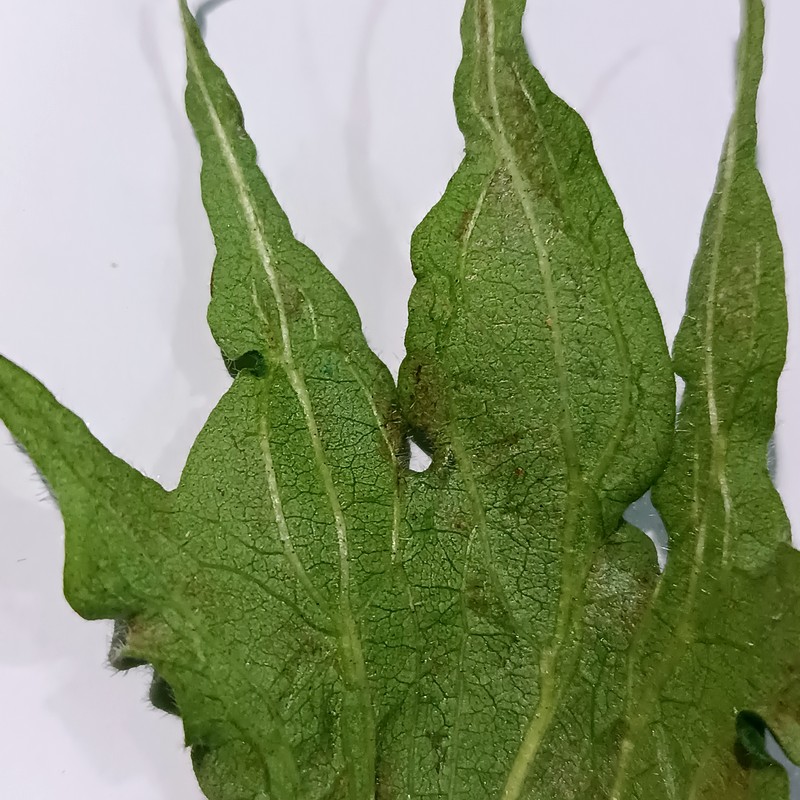
Label: Herbicide Growth Damage